Ephemera (mayfly)

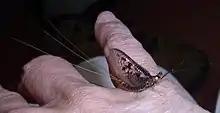
"Ephemera simulans" male

Ephemera is a genus of mayfly in the family Ephemeridae. It contains the following species: